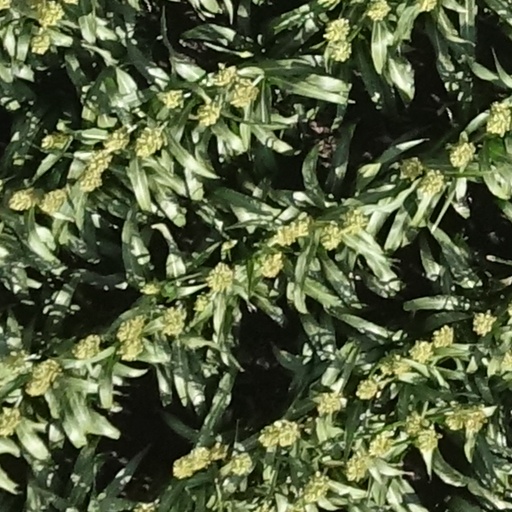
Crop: sorghum